Question: Please indicate a possible affordance area of the jump_skis that can be used for gliding over snow
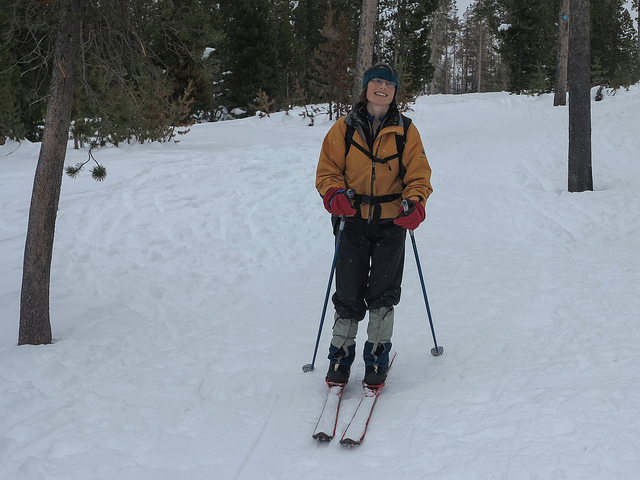
Answer: [307.489, 335.065, 357.126, 443.539]